Naval Base Ventura County

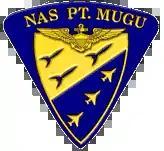

NAS Point Mugu has dominated the area since the 1940s, and is one of the few places in the area that is not agricultural. The base has been home to many ordnance testing programs, and the test range extends offshore to the Navy-owned San Nicolas Island in the Channel Islands. In 1963 the U.S. Navy Marine Mammal Program was established on a sand spit between Mugu Lagoon and the ocean. The facility was relocated in 1967 to Point Loma in San Diego, California.